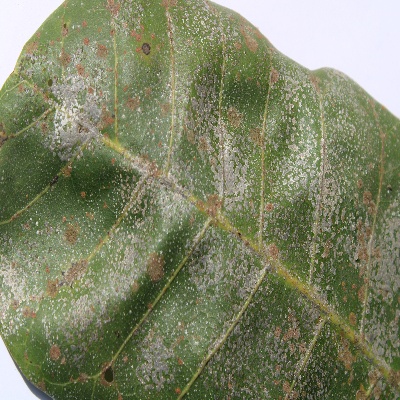
Crop: Cashew
Condition: red rust